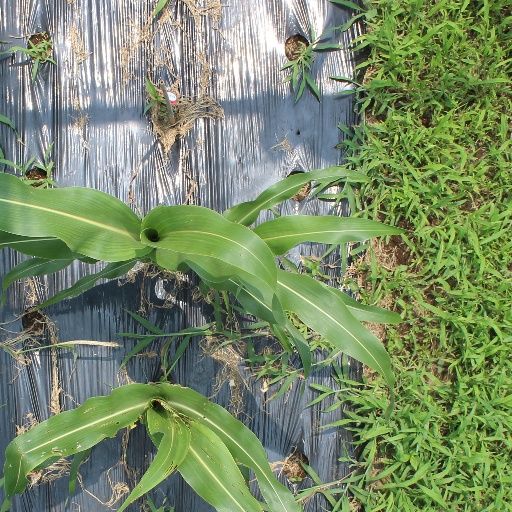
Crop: sorghum